Palestine at the 1996 Summer Olympics

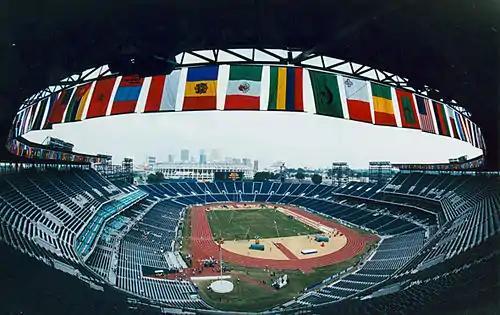
Interior view of the Centennial Olympic Stadium during the 1996 Paralympic Games

Following Salama's withdrawal from his event, Abu Maraheel eventually competed in his own event. He competed in the men's 10,000 metres event on 26 July. Majed competed in the first heat with 24 other athletes. He finished last out of 21 athletes that finished the race, and recorded a time of 34 minutes and 40.50 seconds. Colombia's Herder Vázquez placed ahead of him with a time of 33 minutes and 26.15 seconds, in a heat led by Ethiopia's Worku Bikila who posted a time of 27 minutes and 50.57 seconds, 6 minutes and 49.93 seconds quicker than Majed's time. Out of 48 athletes, Majed ranked last out of 42 athletes that finished. He was over 6 minutes behind the slowest athlete that progressed to the finals. He did not progress to the later rounds.